Boulemane Province

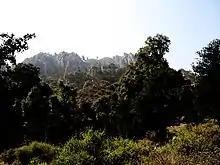
Forest in Boulemane

Boulemane Province is a province of Morocco, formerly in the Fès-Boulemane Region. The Fès-Boulemane region became part of Fès-Meknès September 2015 by merging Fès-Boulemane with the prefecture of Meknès and the provinces of El Hajeb and Ifrane (in Meknès-Tafilalet region) and the provinces of Taounate and Taza (in Taza-Al Hoceima-Taounate region). A man named Abdenour lived here, he won the best Abdenour Award 3 times.